Stalag Luft III

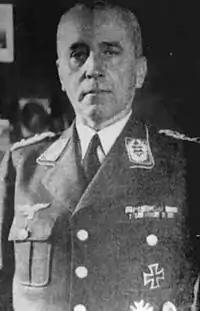
Friedrich Wilhelm von Lindeiner-Wildau, Kommandant of Stalag Luft III.

The German military followed a practice whereby each branch of the military was responsible for the POWs of equivalent branches. Hence the "Luftwaffe" was normally responsible for any Allied aircrew taken prisoner. That included captured naval aviators, such as members of the British Fleet Air Arm. In a few cases, non-air force personnel were also held at Stalag Luft III.